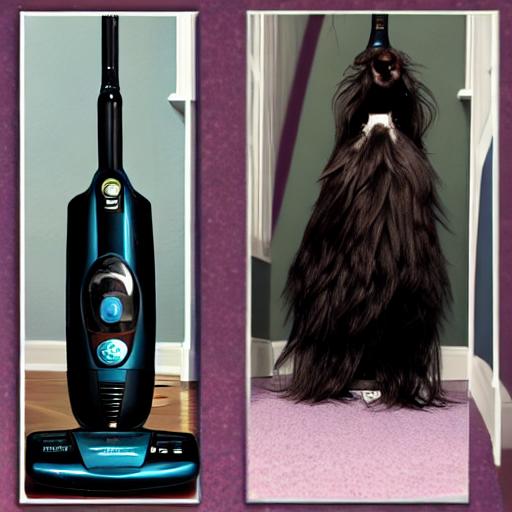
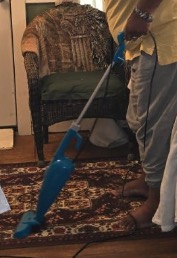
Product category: items_vacuum
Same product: no